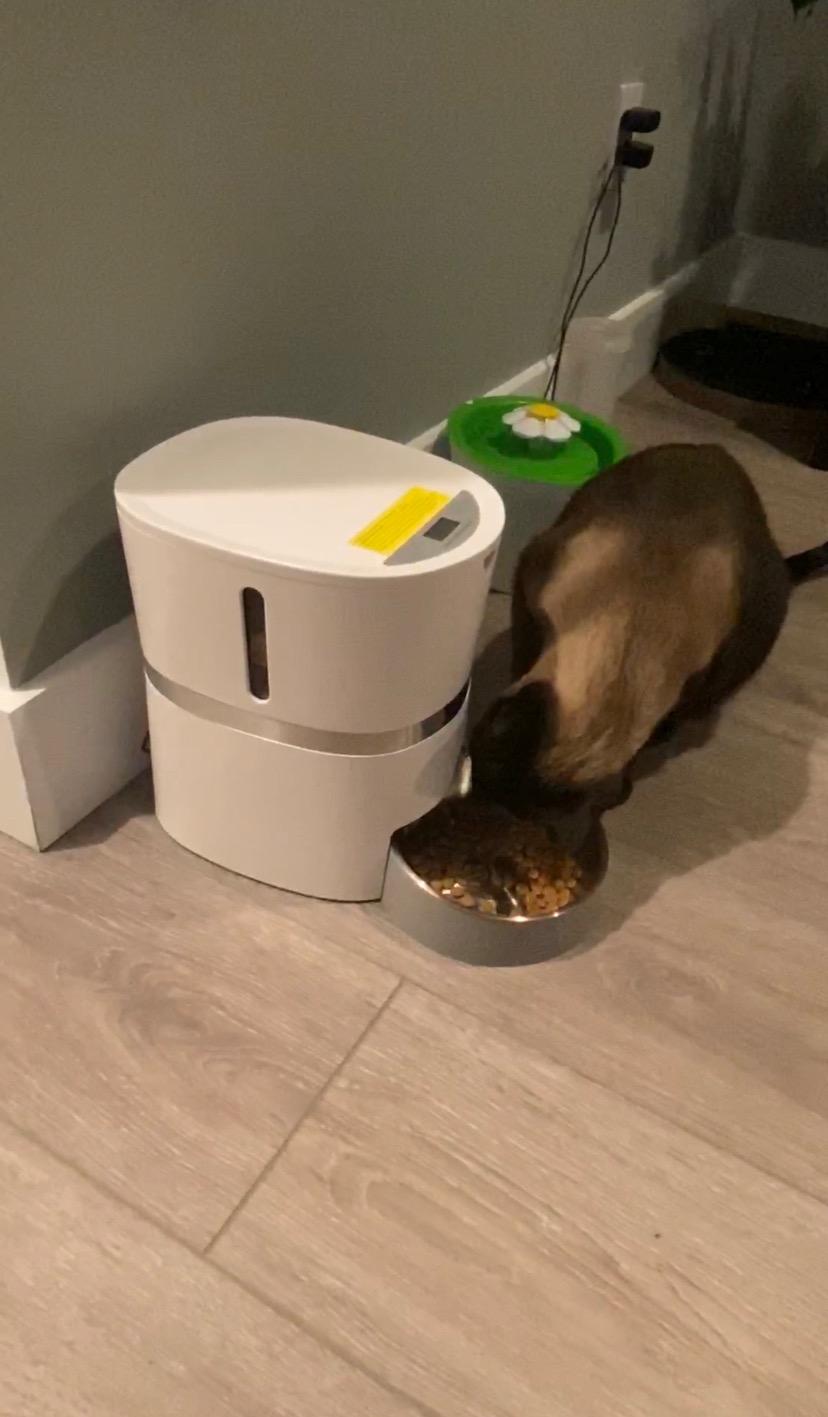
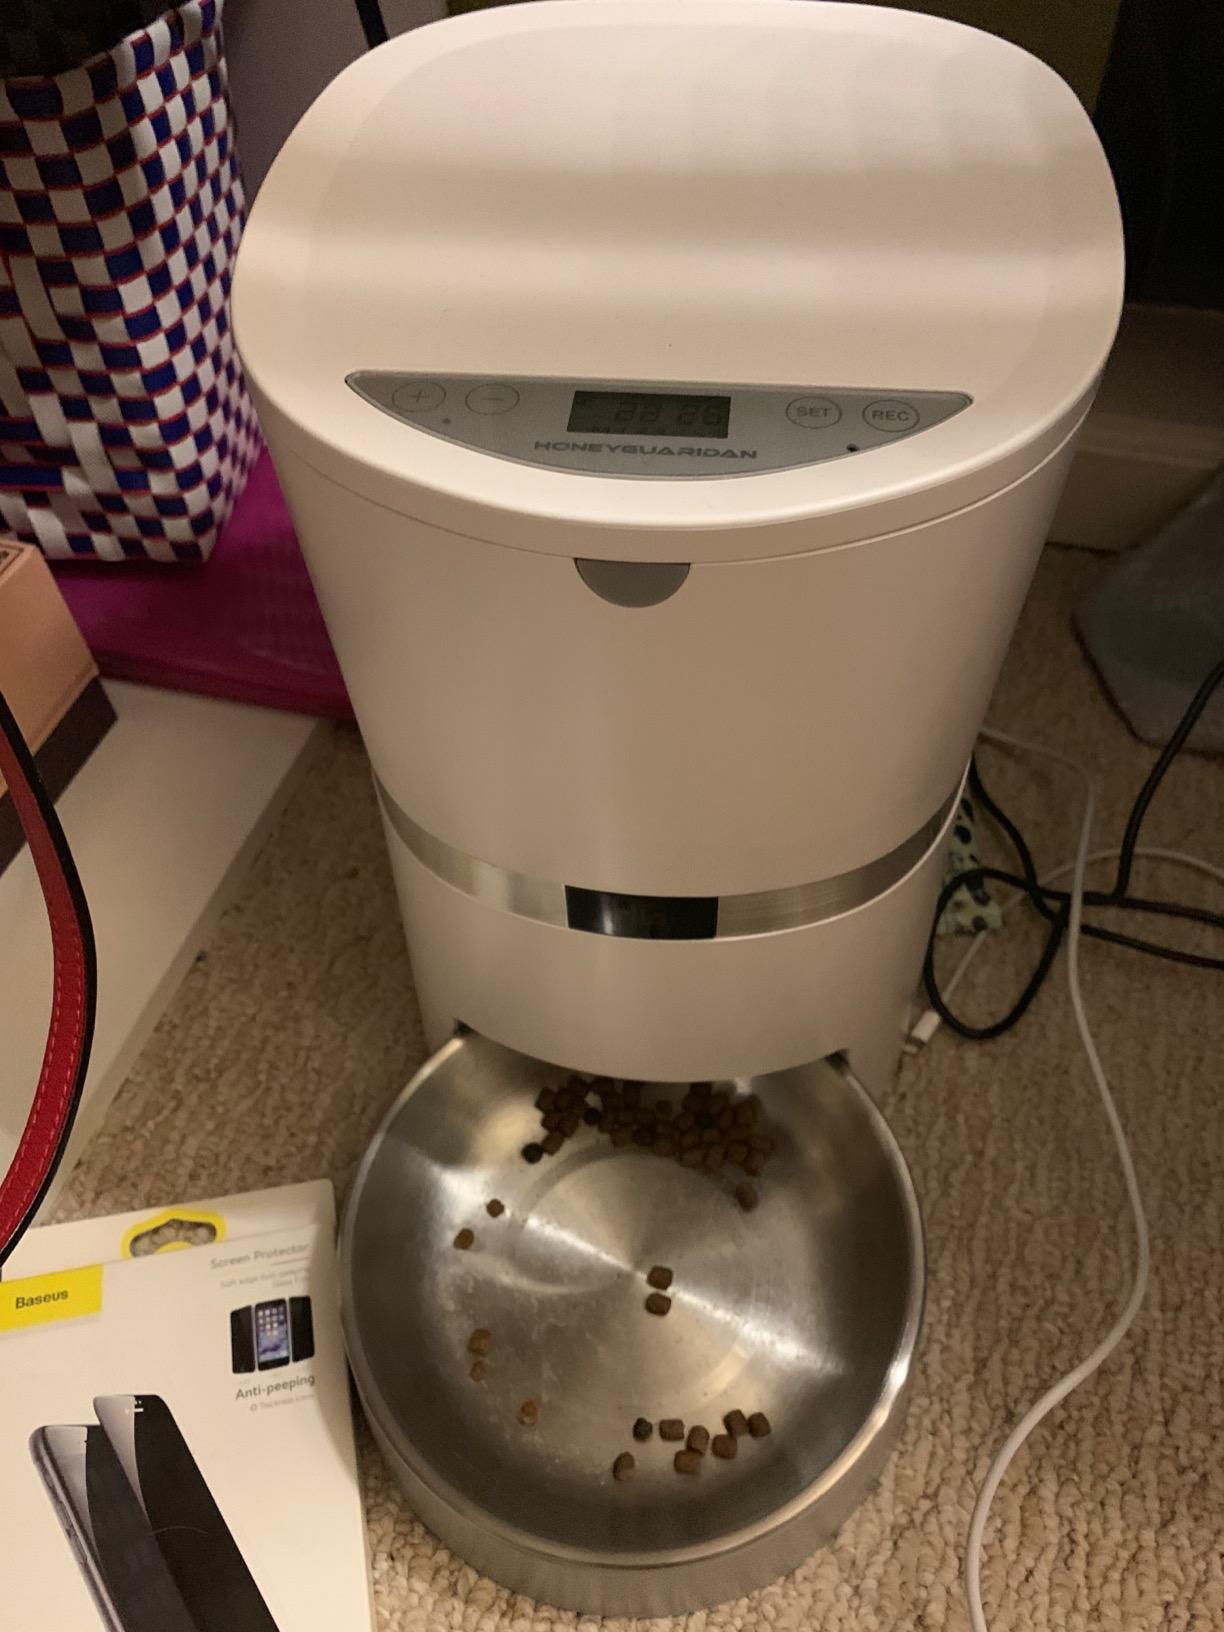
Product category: items_feeder
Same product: yes